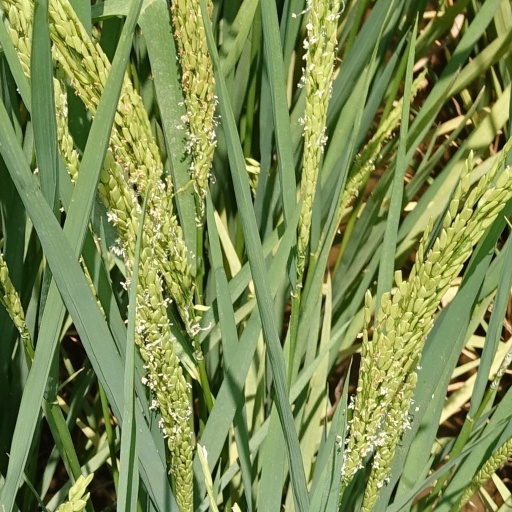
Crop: rice